Carl Andreas Koefoed

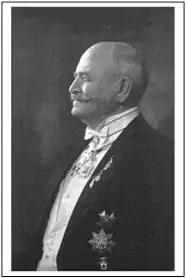
Carl Andreas Koefoed

Carl Andreas Koefoed (known in Russian as , "Andrey Andreyevich Kofod"; 16 October 1855, Skanderborg, Denmark – 7 February 1948, Copenhagen) was a Danish agronomist active in the Russian Empire in the early 20th century. He was the brother of Danish chemist Emil Koefoed.